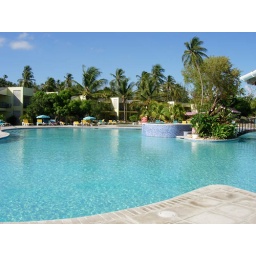
A swimming pool reflecting the light-blue Tobago sky with palm trees and small apartments in the background.